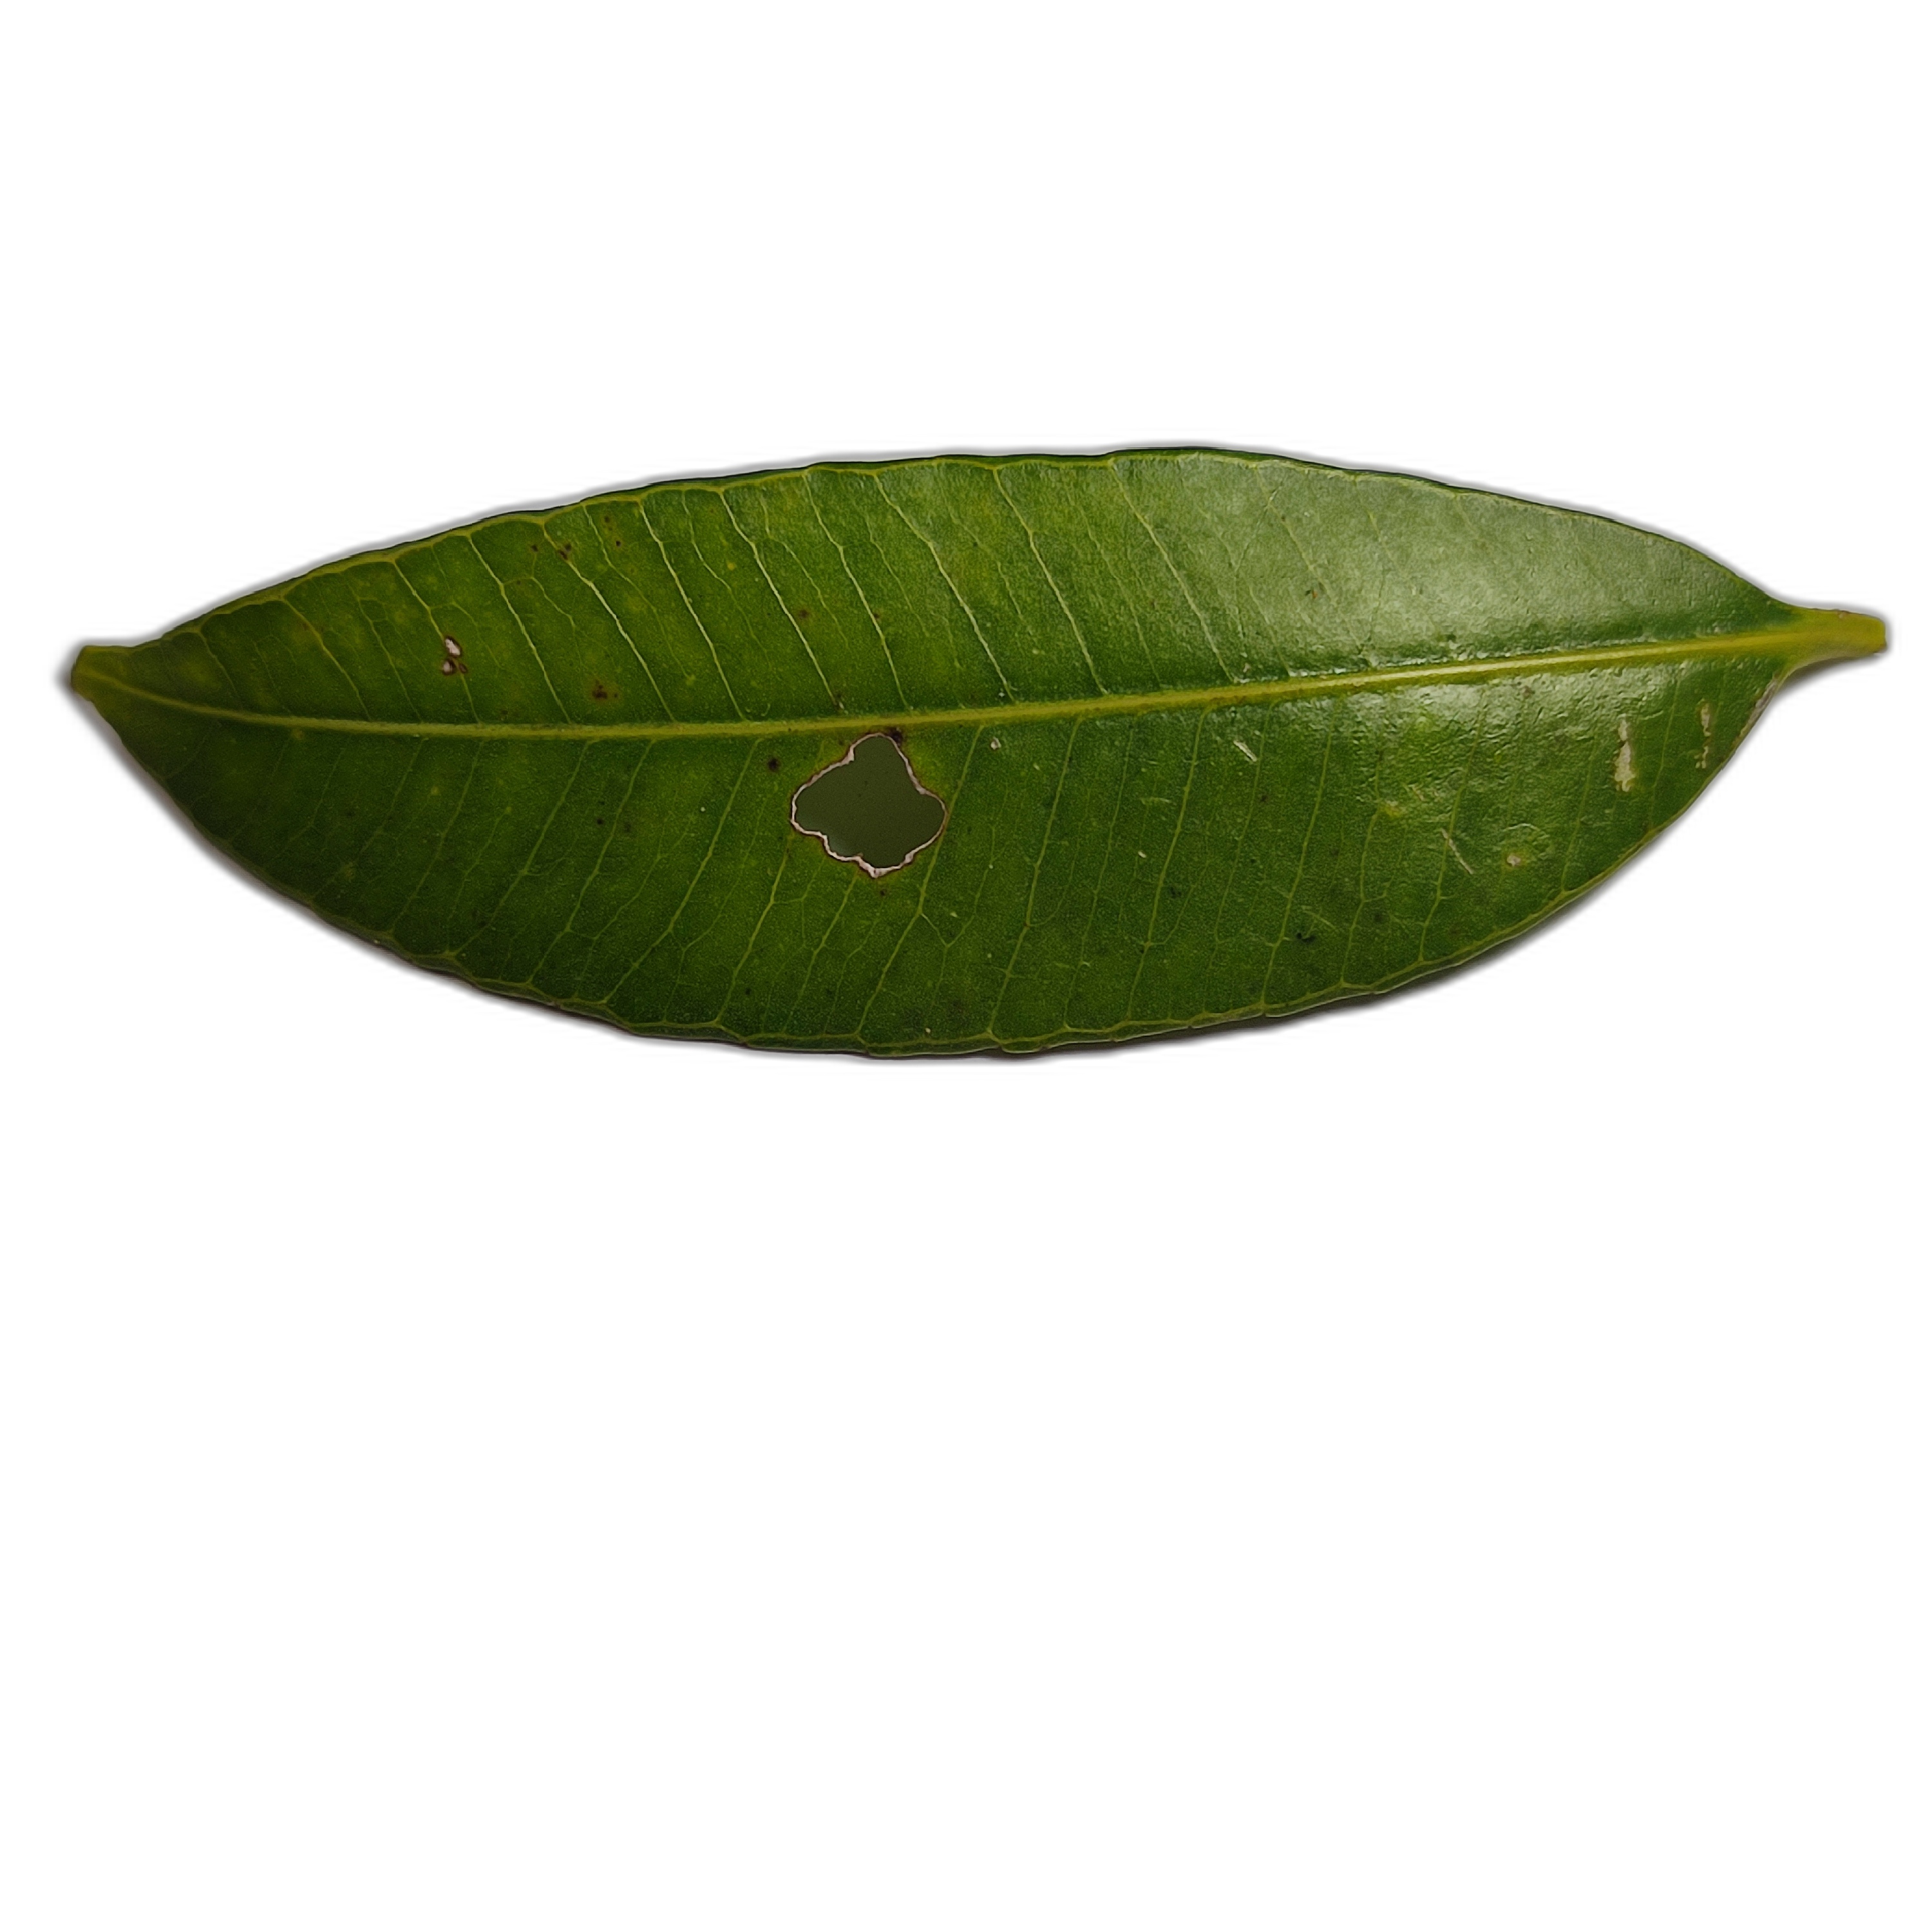
Label: healthy